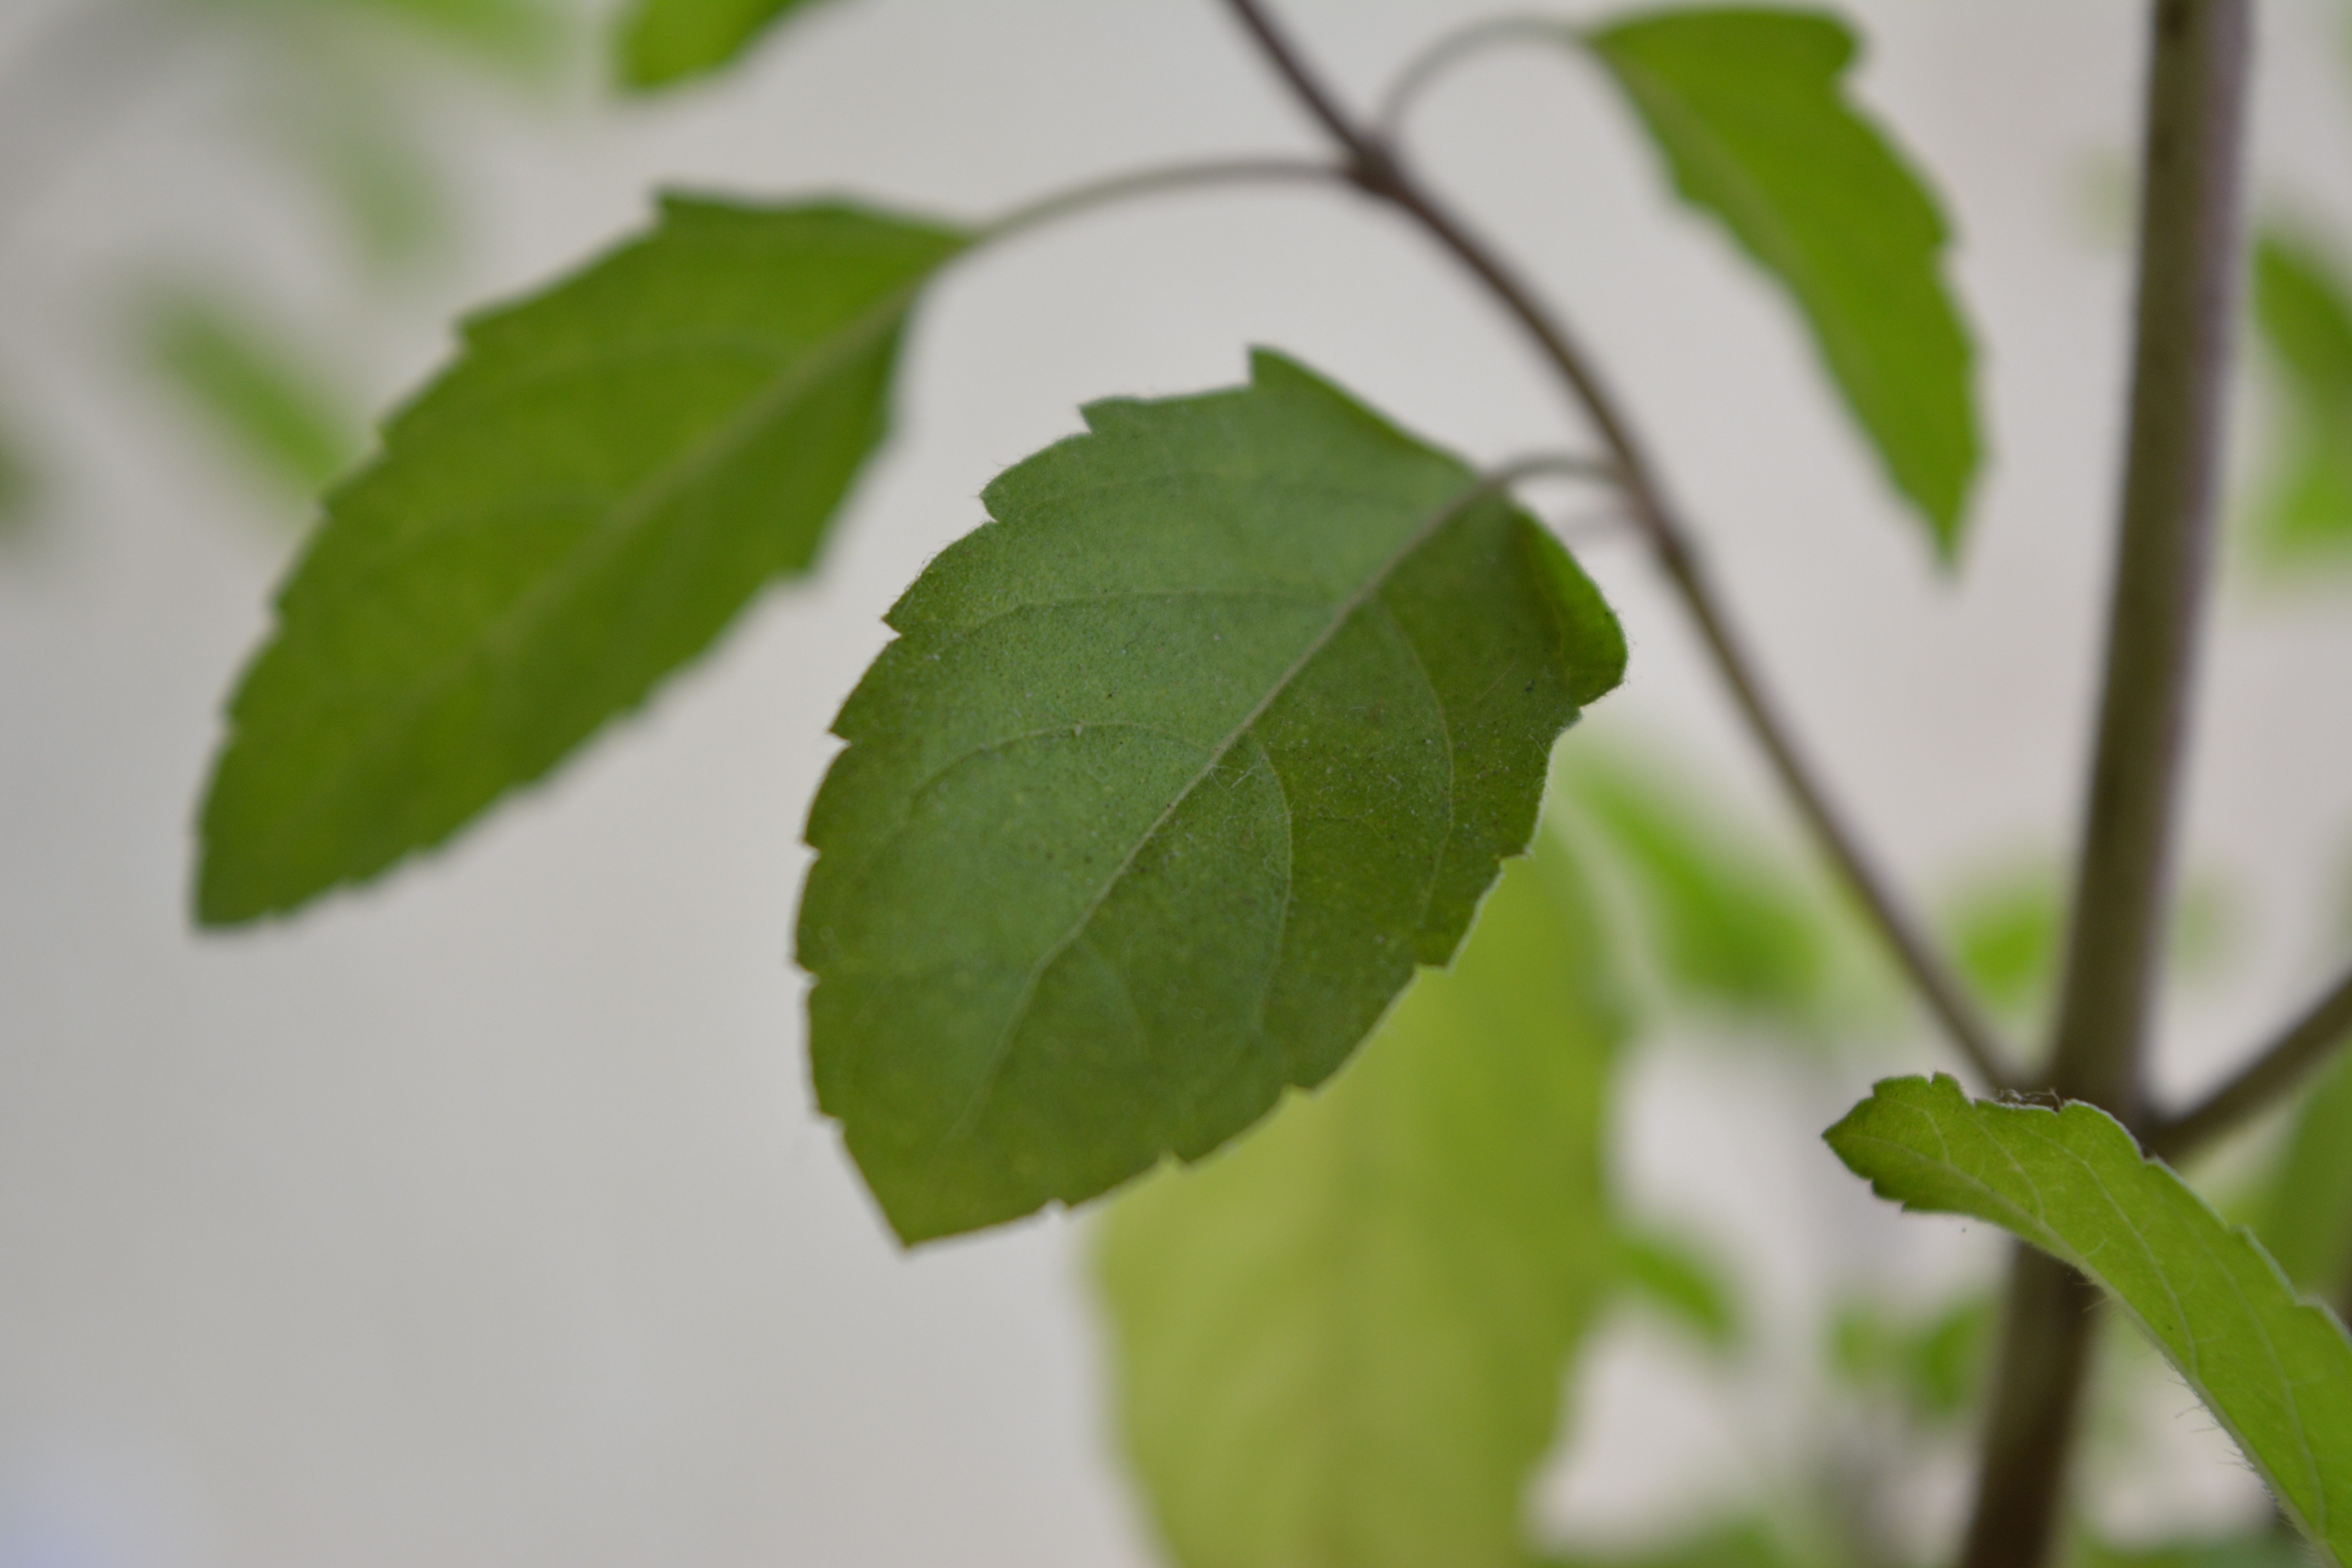
tree, branch, plant, leaf, flower, food, green, produce, botany, flora, close up, macro photography, flowering plant, plant stem, land plant